Cannes Man

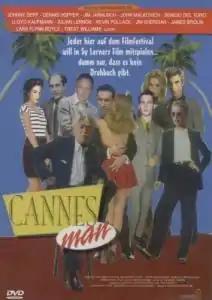

Cannes Man is a 1996 independent comedy film directed by Richard Martini, and Susan Hillary Shapiro (scenes in Cannes). The film stars Seymour Cassel and Francesco Quinn. The film also features more than 15 famous Hollywood actors (mostly cameo) including Johnny Depp, Jon Cryer, Benicio del Toro, John Malkovich, Dennis Hopper, Kevin Pollak, Jim Jarmusch and Chris Penn. The film was released as Direct-to-DVD in many countries.